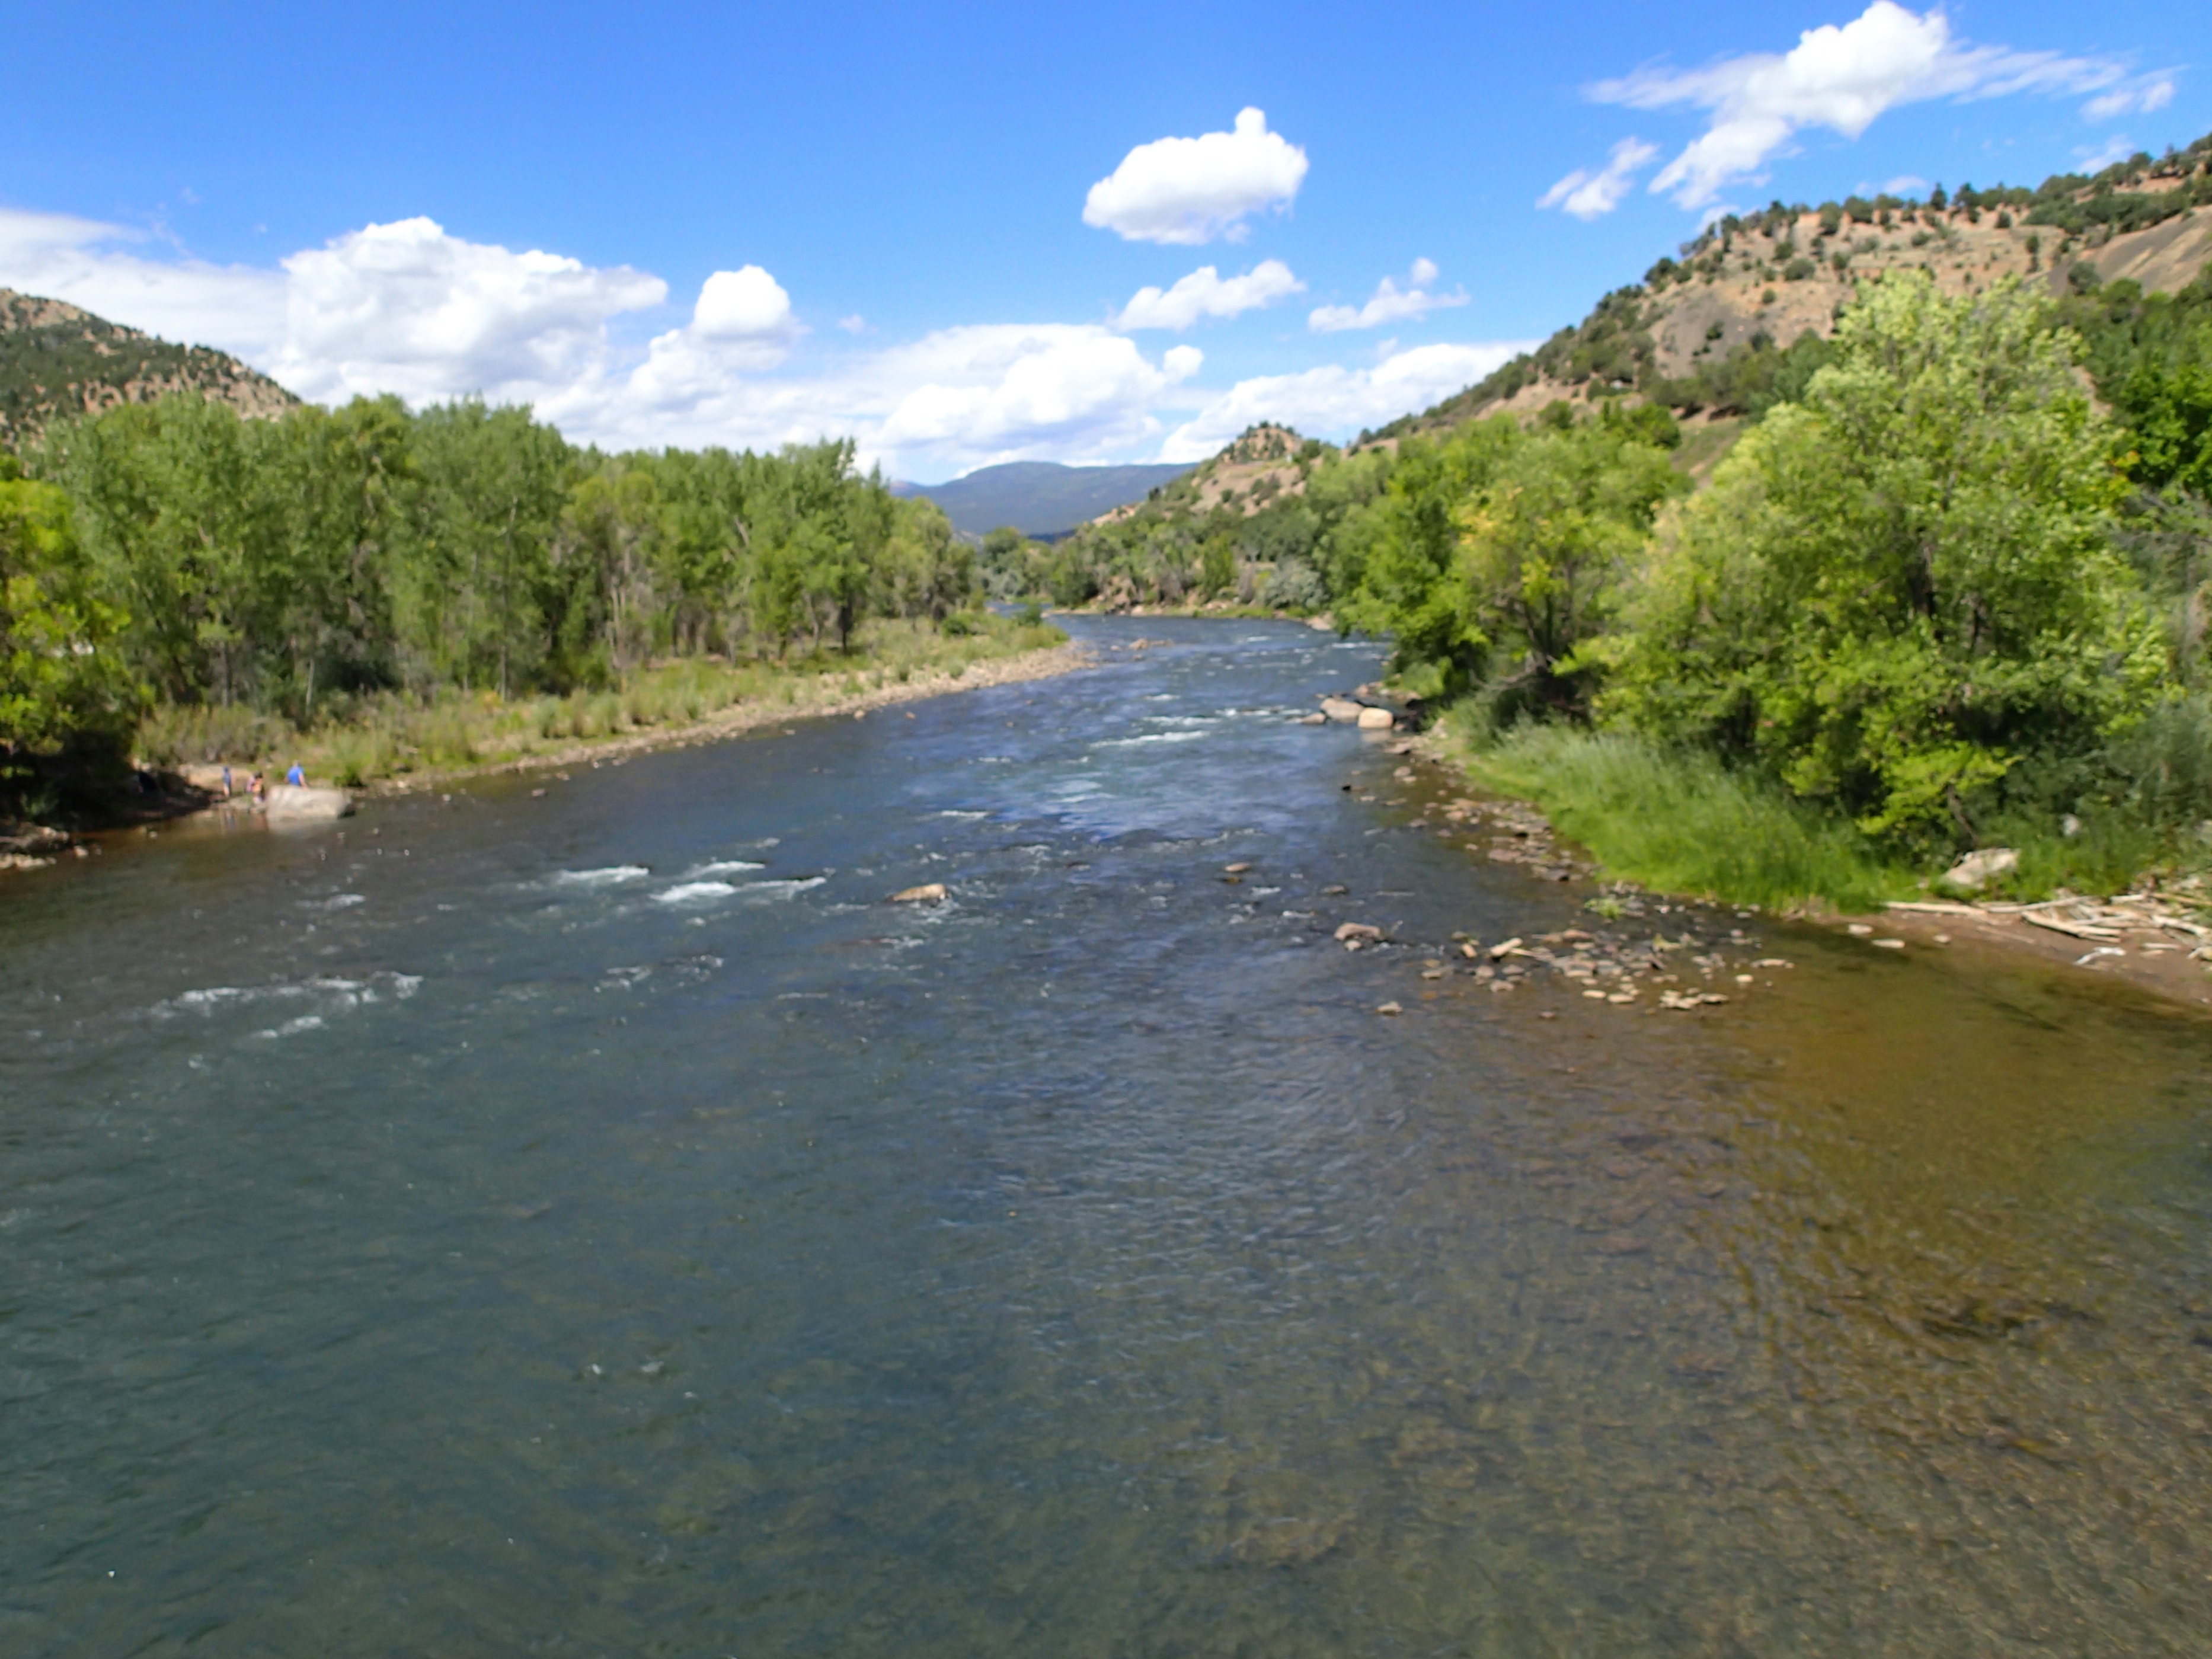
river, valley, stream, rapid, reservoir, waterway, body of water, loch, watercourse, landform, geographical feature